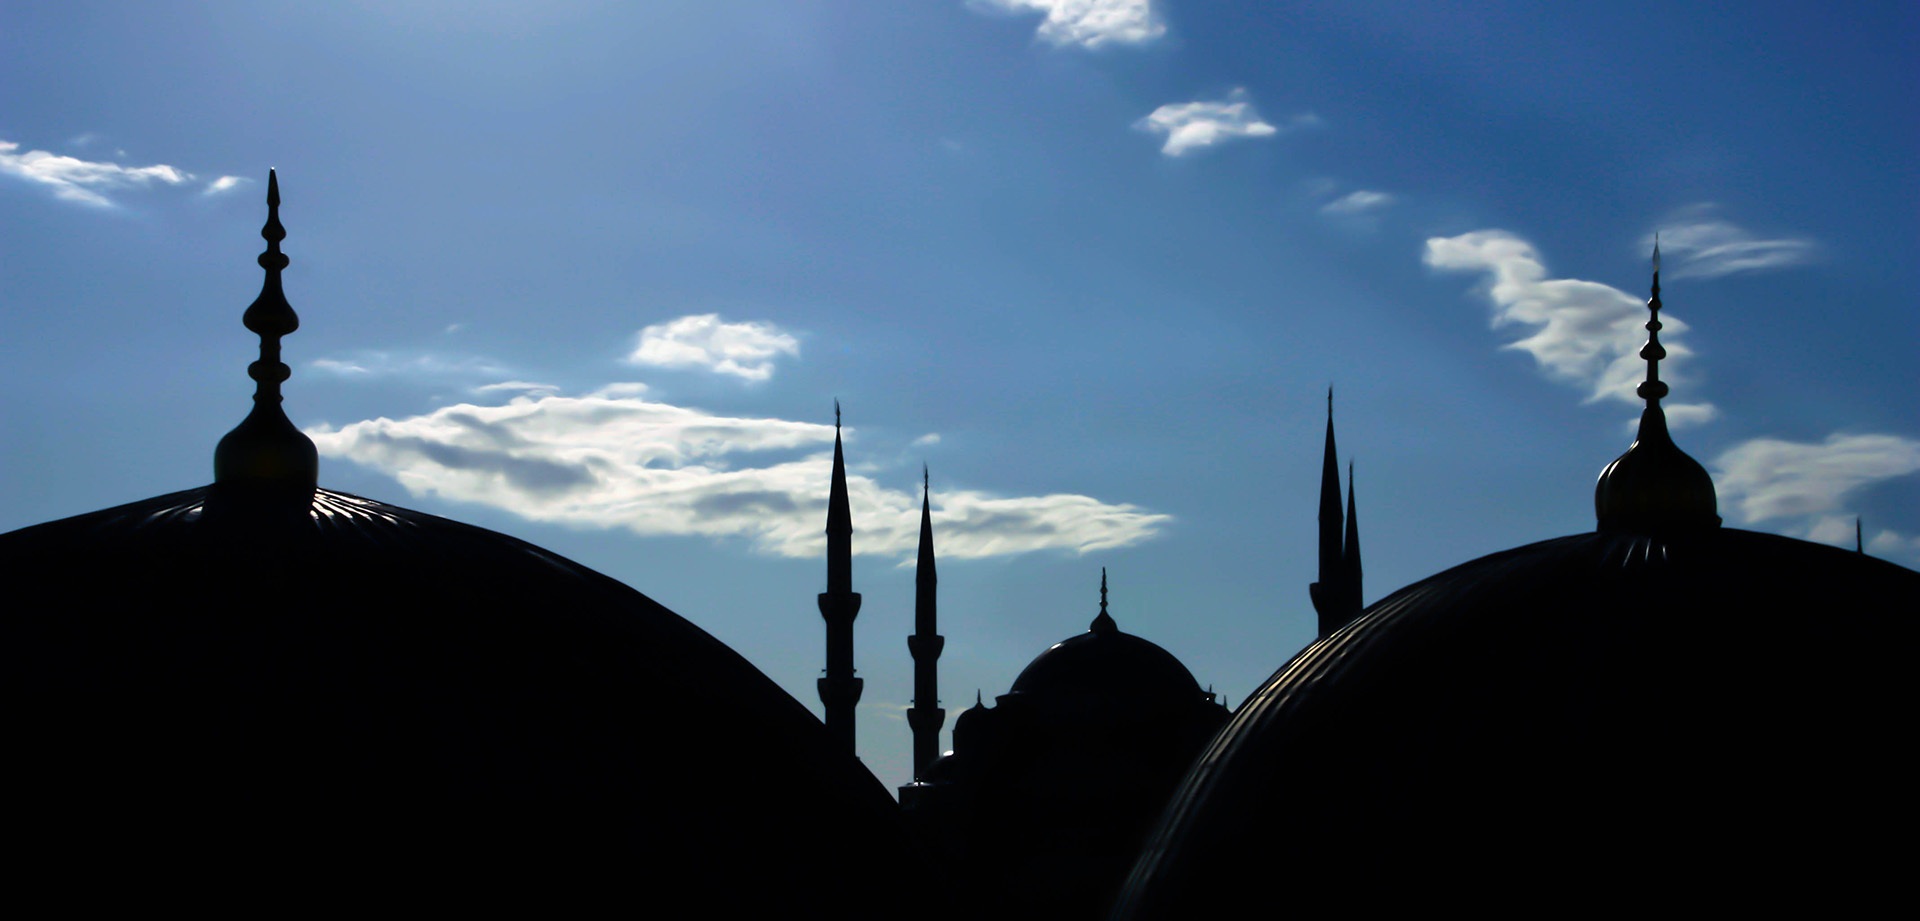
landscape, silhouette, cloud, architecture, sky, sunlight, wind, dusk, evening, tower, blue, spire, steeple, turkey, istanbul, mosque, sultanahmet, dome, reverse light